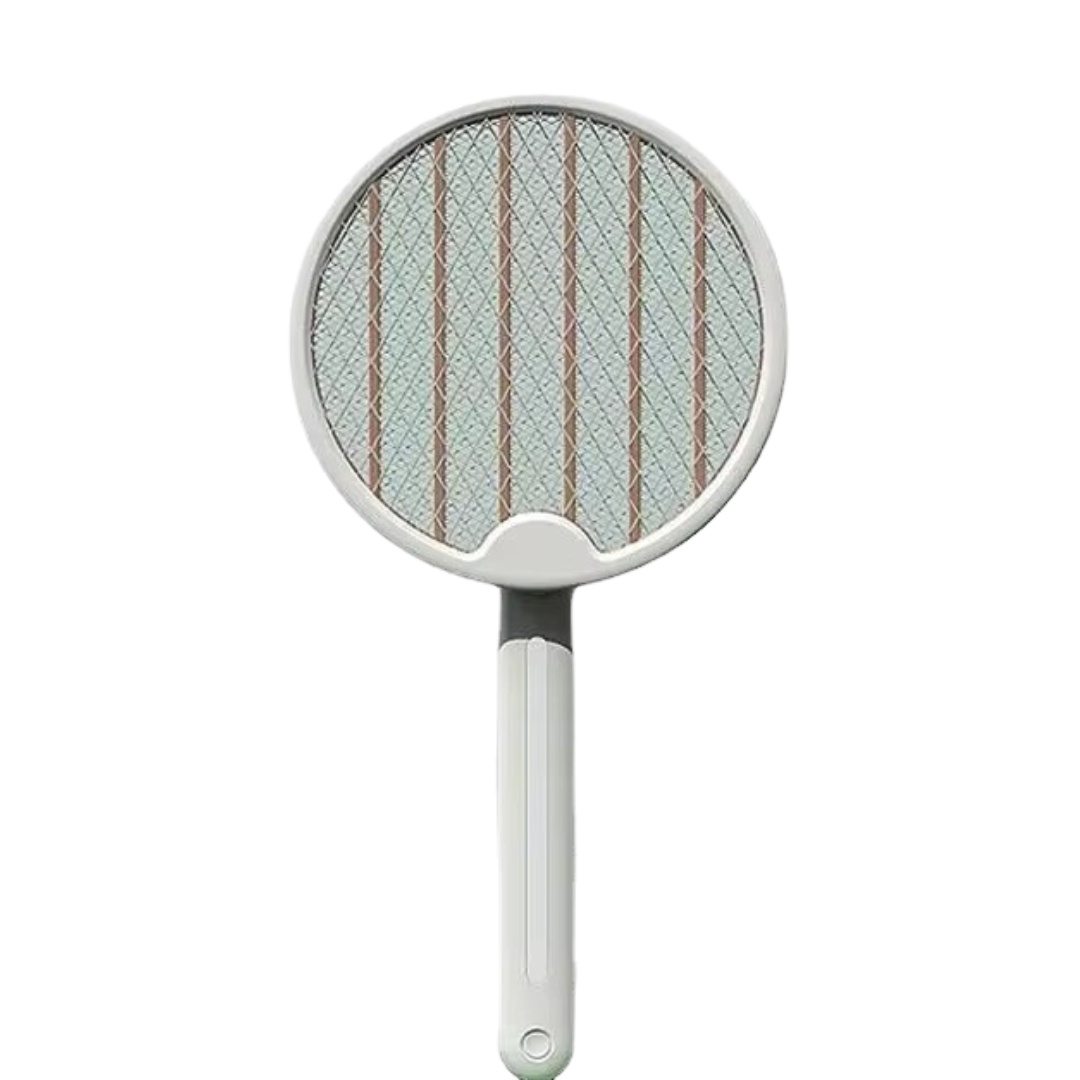
Zapinator
Brand: Lina Lumiere
Category: Home & Garden > Household Supplies > Pest Control > Fly Swatters